Toyota Classic

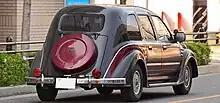
Rear view

The Classic arose as part of the boom in retro-style automobiles, and also perhaps as a celebration of the 60th anniversary of the Toyota AA. The Toyota Origin of 2000 was a similar model resembling the first Toyota Crown.